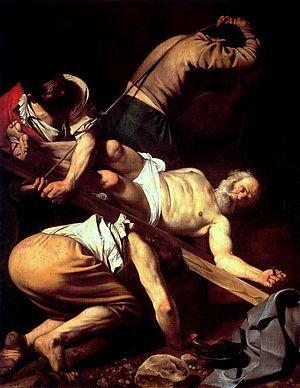
Pierre, de son vrai nom Simon Bar-Jona selon le témoignage des Évangiles, aussi appelé Kephas ou Simon-Pierre, est un Juif de Galilée ou de Gaulanitide connu pour avoir été l'un des disciples de Jésus de Nazareth. Il est répertorié parmi les apôtres, au sein desquels il semble avoir tenu une position privilégiée du vivant même de Jésus avant de devenir, après la mort de ce dernier, l’un des dirigeants majeurs des premières communautés paléochrétiennes. Il est né vraisemblablement au tournant du Iᵉʳ siècle av. J.-C. et serait mort selon la tradition chrétienne vers 64-68 à Rome. La plupart des historiens soulignent le caractère très incertain de la date et des circonstances de sa mort et doutent de la pertinence du lieu traditionnellement retenu pour son exécution.
Le Crucifiement de saint Pierre est un tableau de Caravage dont l'artiste réalise deux versions successives sur commande du trésorier pontifical Tiberio Cerasi. C'est la seconde version qui est actuellement visible et conservée à l'église Santa Maria del Popolo de Rome, la première ayant disparu. Le tableau est peint le plus probablement vers 1600-1601.
Cette page établit une liste des peintures de Michelangelo Merisi da Caravaggio, dit Caravage, peintre italien né le 29 septembre 1571 à Milan et mort le 18 juillet 1610 à Porto Ercole.
Le crucifiement ou la crucifixion est une ancienne méthode d'exécution consistant à placer le supplicié sur une croix, un support en forme de T ou un arbre et à l'attacher par divers moyens. Il existe plusieurs variantes du supplice que l'on retrouve à différentes périodes et dans différentes civilisations.